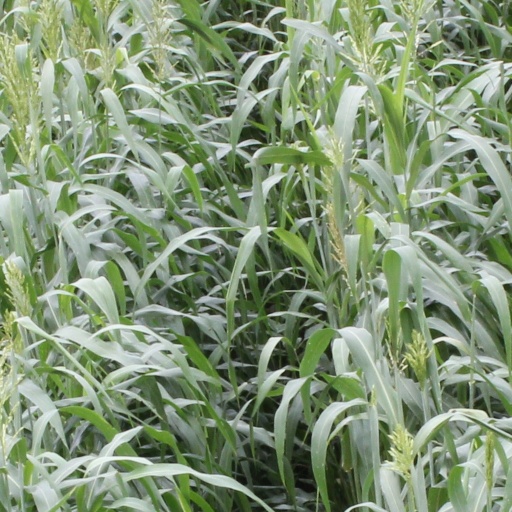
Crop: sorghum